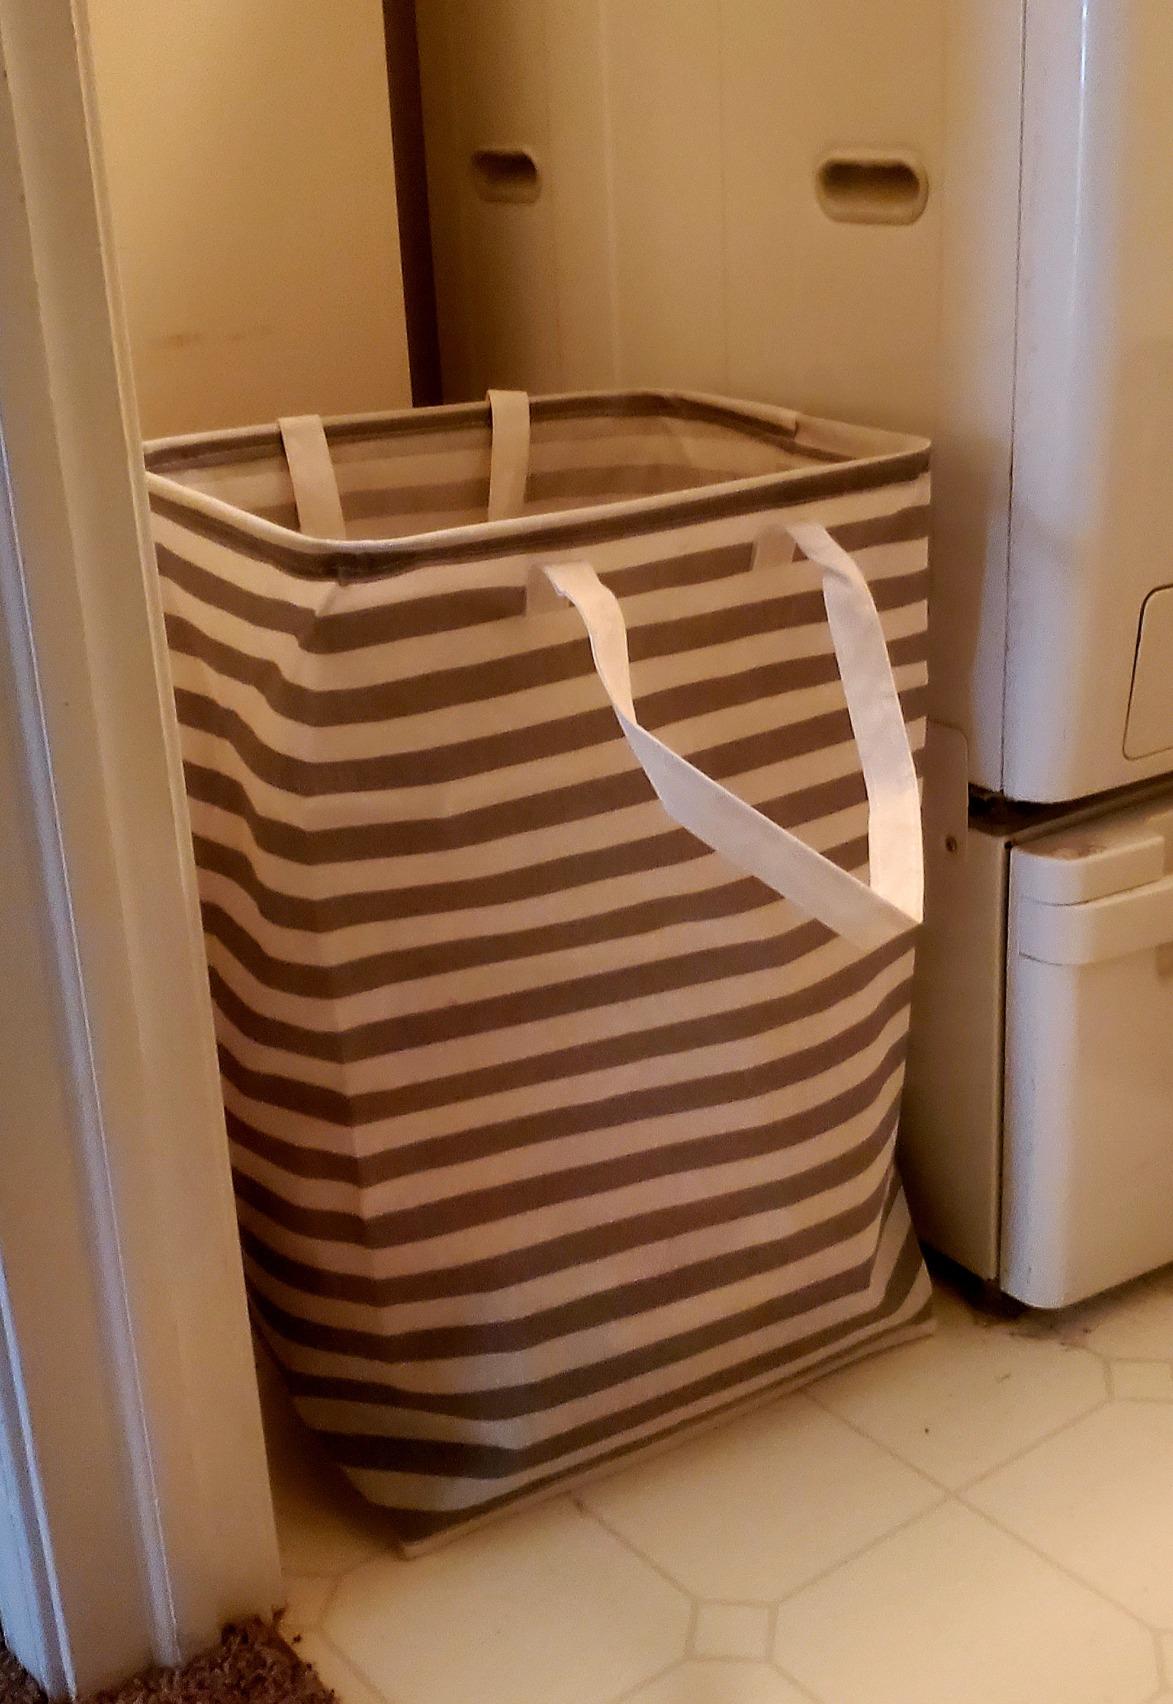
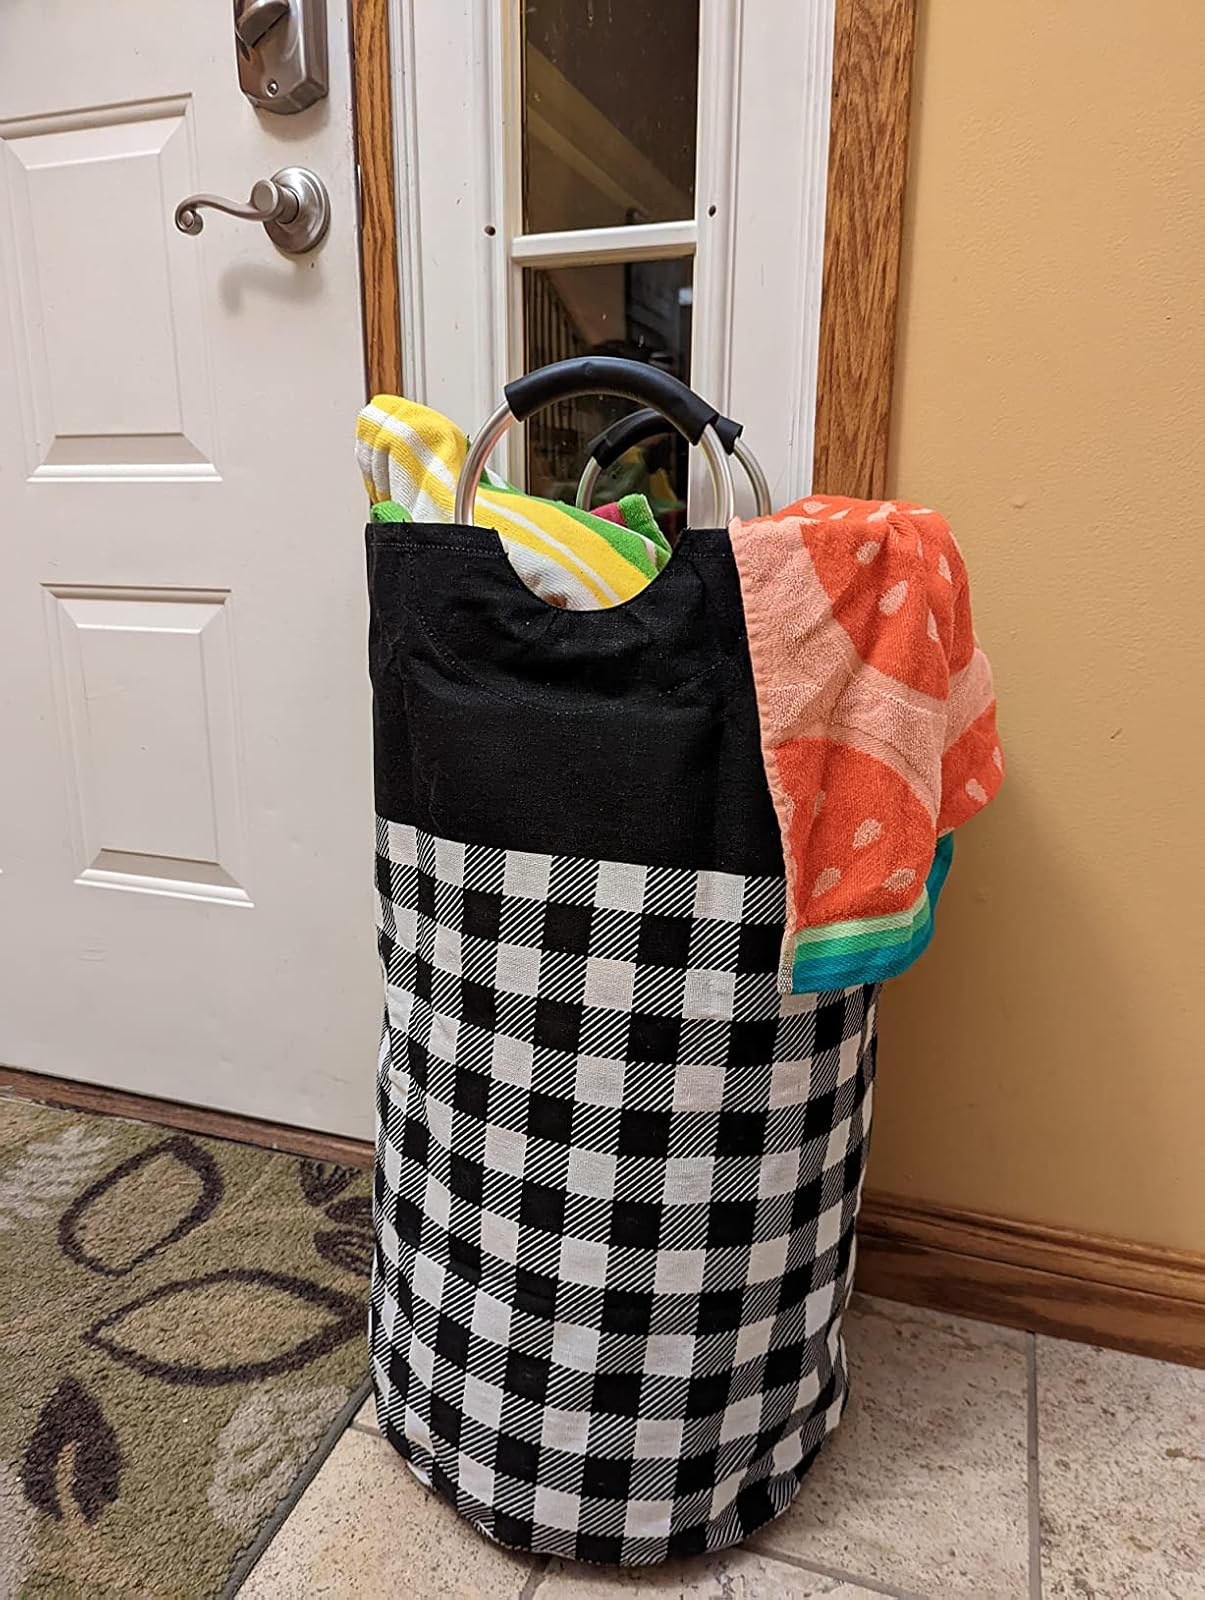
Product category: items_hamper
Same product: no